Berkhamsted School

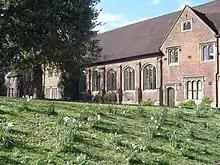
A view of Old Hall

High clergy of the 16th century frequently distinguished themselves by their furthering of the educational establishment and, in this respect, Berkhamsted owes much to John Incent. In 1523, he called upon the brothers of the local brotherhood of St John the Baptist to divert the funds they had hitherto donated to the monastic hospital (which had closed) to the Brotherhood House, about which little is known. In 1541, however, Incent applied to the King, Henry VIII, in pursuit of a licence "to purchase £40 in land by the year," and was successful. Although Incent was Berkhamsted's most famous descendant, it is considered an act of great piety that he chose to found a school outside what had become his sphere of influence.